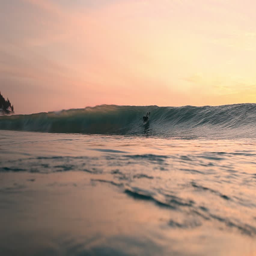
a surfer takes off and almost gets barreled in slow motion